Richard Woodward (bishop)

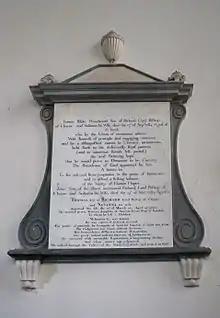
Memorial plaque in the north transept of Cloyne Cathedral dedicated to Woodwards children Francis Blake (died 1784, aged 18), John (died 1785, aged 11), and Thomas (died 1812, aged 40).

On 3 October 1763, Woodward married Susanna (d. 11 May 1795), the daughter of Richard Blake, of Bristol. Among their children, Richard (d. 1828) also entered the Church, becoming prebendary of Inniscarra in 1798, and Mary (1767–1799) married the Hon. Charles Brodrick, Archbishop of Cashel.